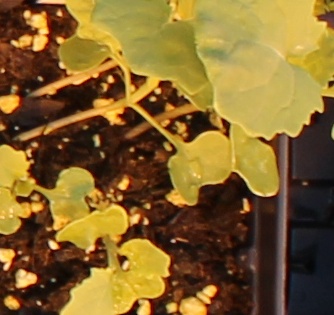
Label: Canola